Lawhitton

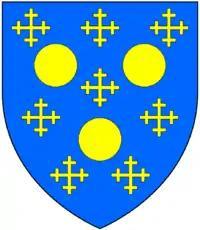
Arms of Coffin: "Azure, three bezants between eight crosses crosslet or". Often shown with varying number of crosses, in which case: "Azure semé of crosses crosslet or, three bezants"

The parish church of St Michael is in Lawhitton village at ; it is of various periods of English Gothic architecture. The plan is unusual and the tower stands in the position of a south transept. The tower is 13th century in date and there is a north aisle. The font is Norman, of the Altarnun type. Features of interest include the Jacobean pulpit, 1665, and two monuments, to R. Bennet (d. 1683) and in Coade stone to Richard Bennet-Coffin (d. 1796).